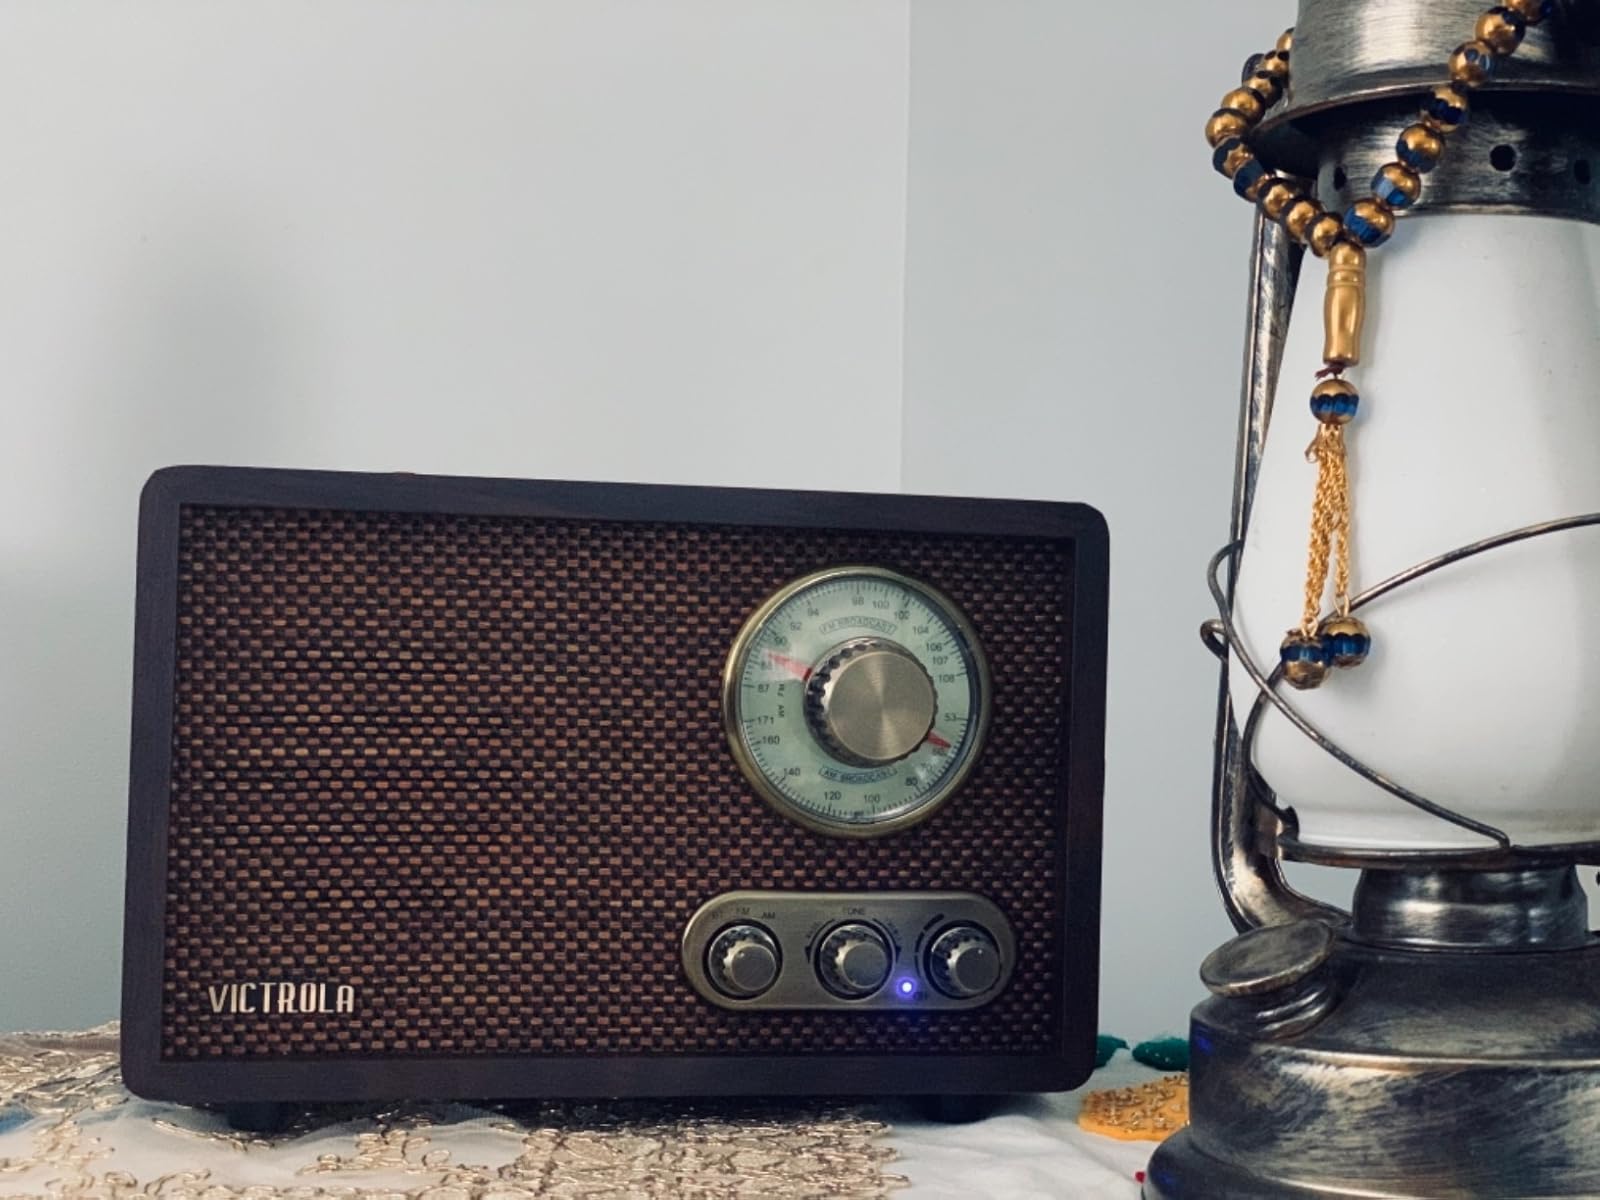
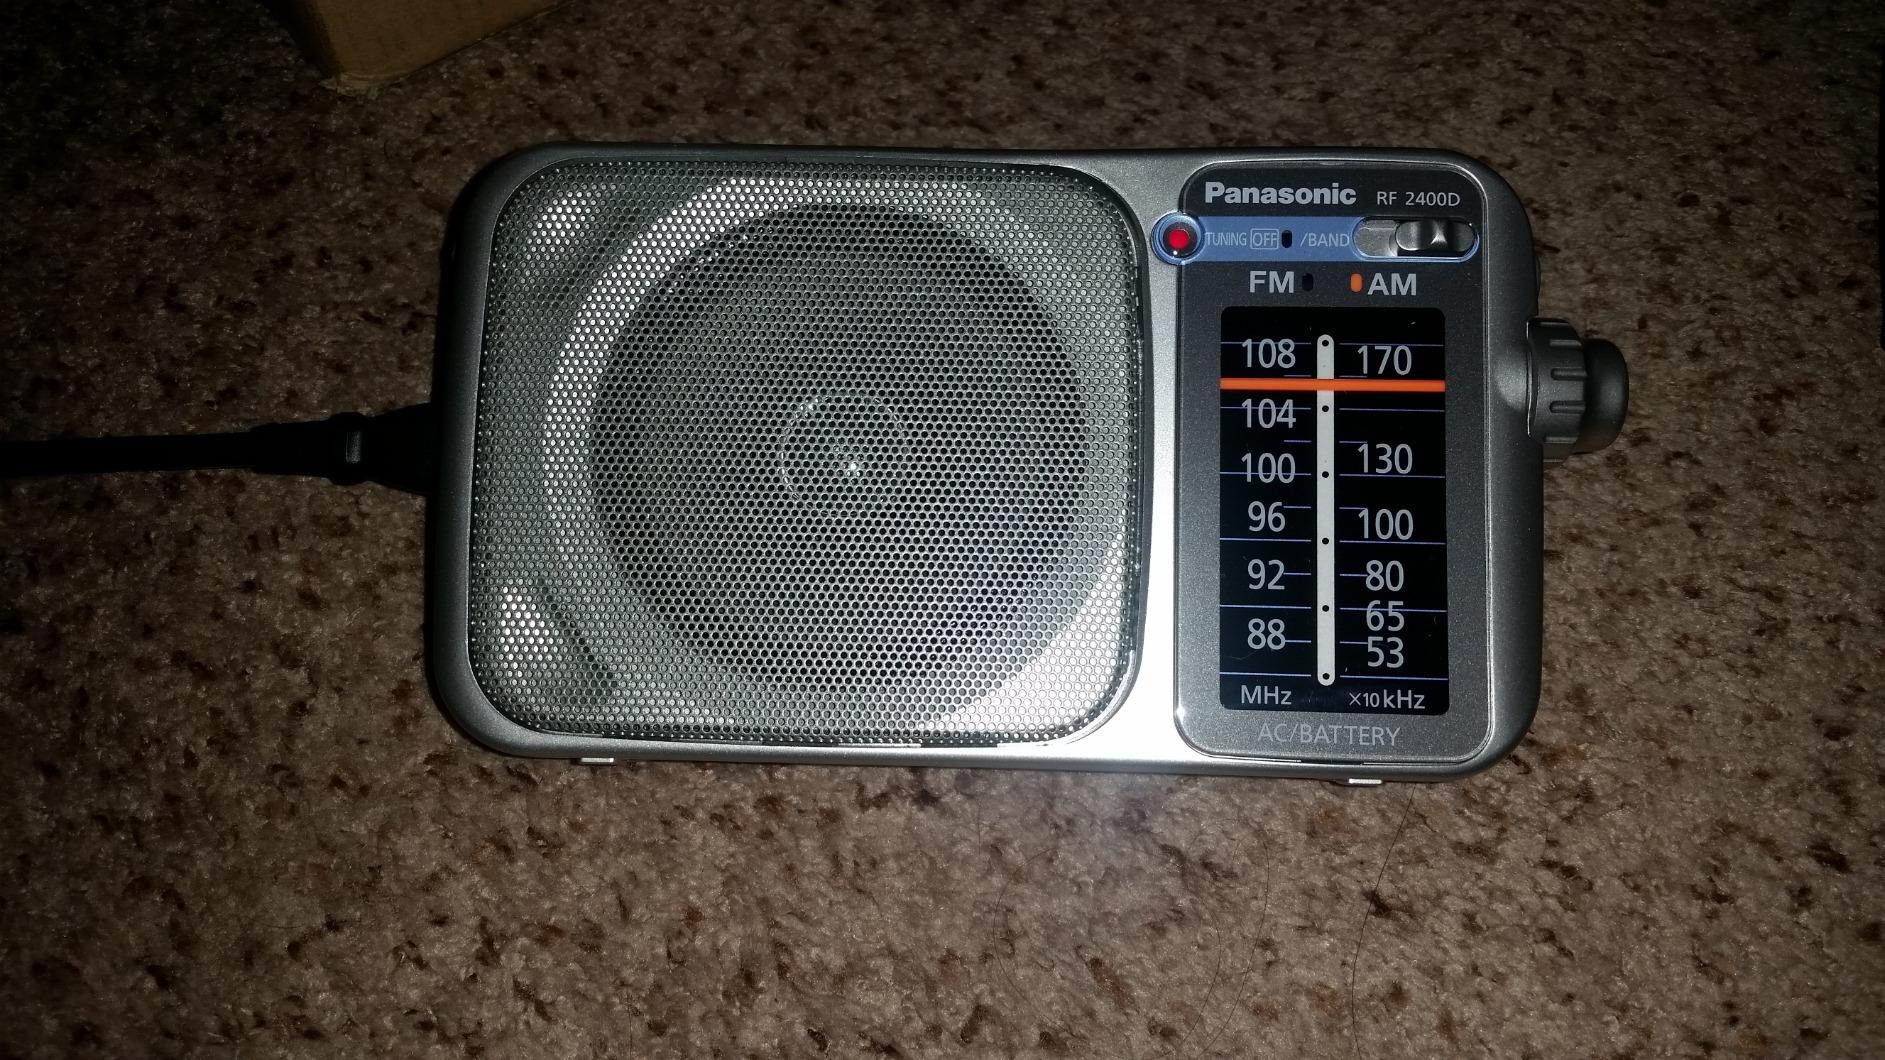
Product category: radio
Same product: no